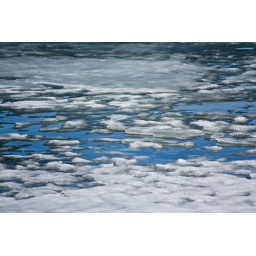
melting lagoon under blue sky